Doerhoefer–Hampton House

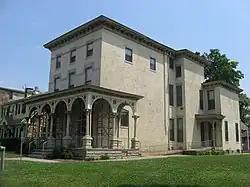

The Doerhoefer–Hampton House, at 2422 W. Chestnut St. in the Russell neighborhood of Louisville, Kentucky, has been deemed "the most architecturally prominent structure" in the neighborhood. It was built in Italianate style in 1887 and was listed on the National Register of Historic Places in 1979. In 2019, Louisville Metro Government approved the sale of the building to Theta Omega Inc., who planned to renovate the house and use it as its headquarters and meeting space for the local Omega Psi Phi fraternity chapter.